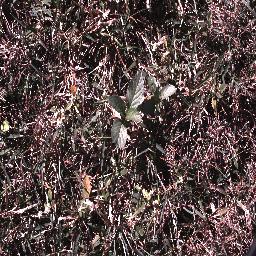
Label: snake_weed